Plymouth

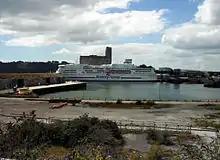
MV "Pont-Aven": Brittany Ferries service to Roscoff, France and Santander, Spain in Millbay Docks

The City of Plymouth is divided into 20 wards, 17 of which elect three councillors and the other three electing two councillors, making up a total council of 57. Elections are held three years out of every four, with a third of the council being elected each time for a four year term. The total for Plymouth's Parliamentary constituencies was 190,006 in April 2019. Since May 2023 Plymouth has had a Labour majority Council. Plymouth City Council is formally twinned with: Brest, France (1963), Gdynia, Poland (1976), Novorossiysk, Russia (1990) San Sebastián, Spain (1990) and Plymouth, United States (2001).